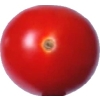
Label: tomato_cherry_red